Sir Peter Temple, 2nd Baronet

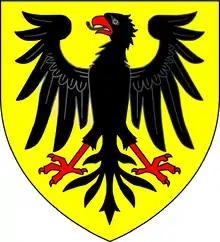
Arms of Temple of Stowe: "Or, an eagle displayed sable"

Sir Peter Temple, 2nd Baronet (15 October 1592 – 12 September 1653) was an English politician who sat in the House of Commons from 1640 to 1653. He was a Parliamentarian in the English Civil War.